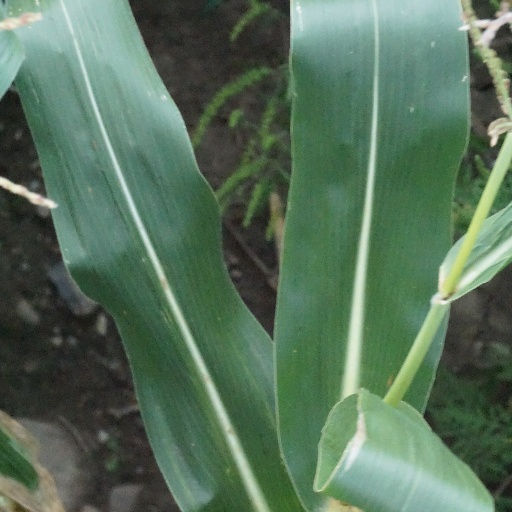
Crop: maize; corn